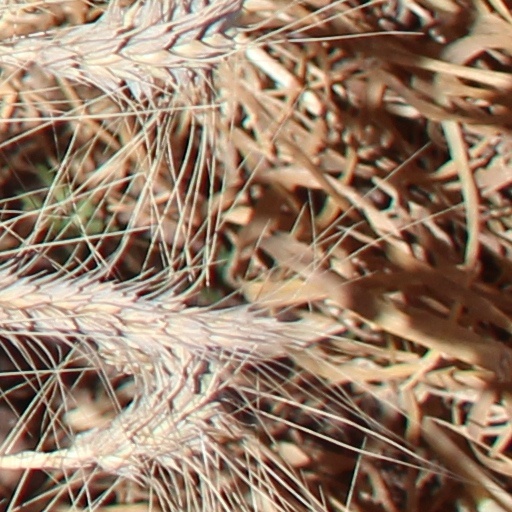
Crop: wheat